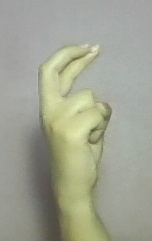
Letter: zay